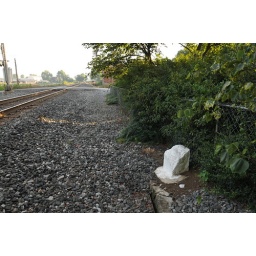
This stone is on Mason Dixon Road near Mason Dixon, PA alongside the train tracks.